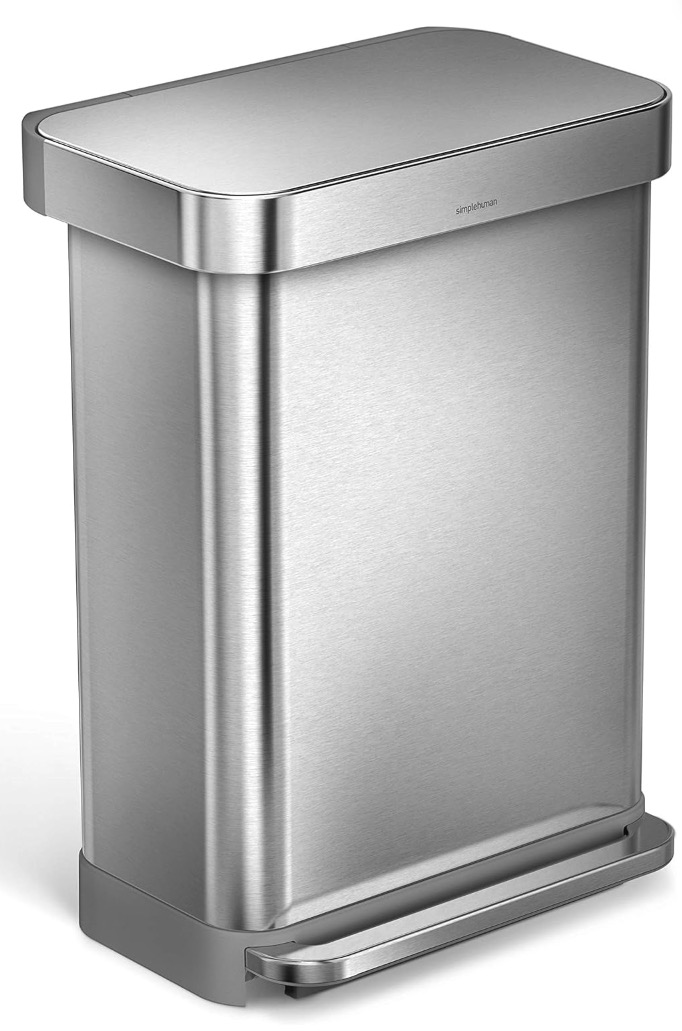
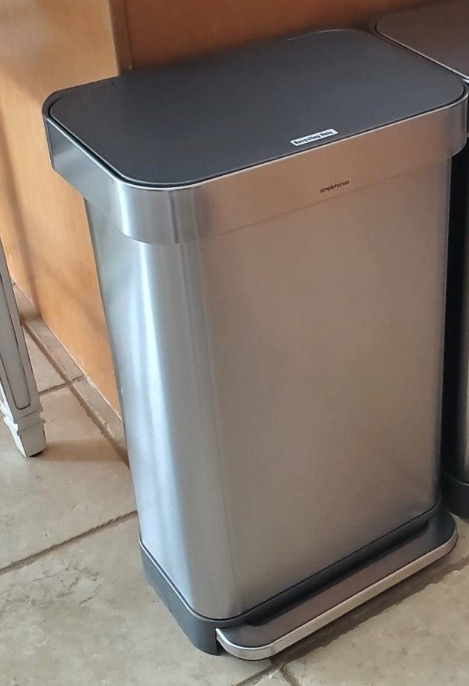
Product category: misc
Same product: yes